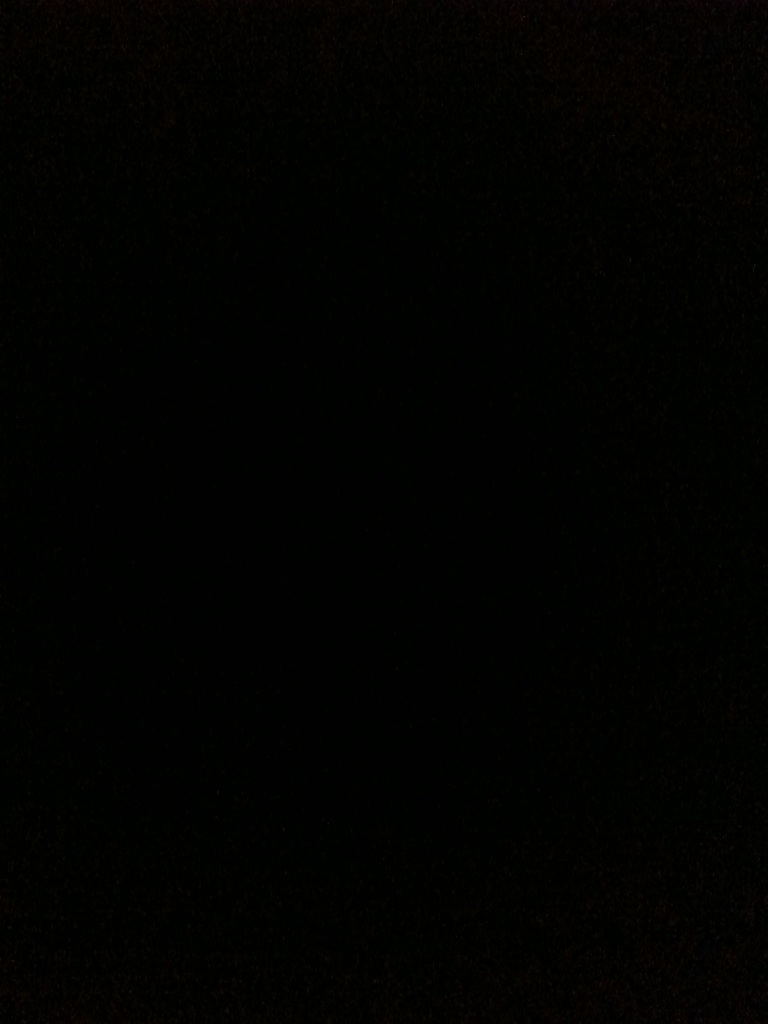Question: What color is this?
Answer: black